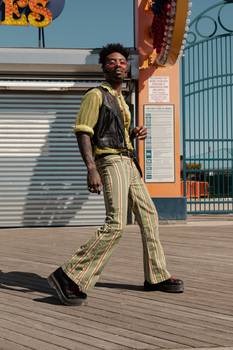
Label: No Watermark